Augustus Chapman Allen

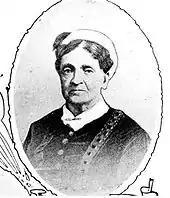
Charlotte Allen

Financed by an inheritance received by Augustus' wife, Charlotte, on August 26, 1836, the Allen brothers purchased 6,600 acres (27 km) along the Buffalo Bayou for $5,000, to establish a new city. At the suggestion of Charlotte, they named their townsite for the hero of the time, General Sam Houston.